Analytical skill

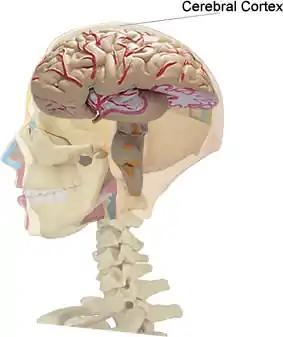
The cerebral cortex is responsible for analytical thinking in the human brain.

Analytical skill is the ability to deconstruct information into smaller categories in order to draw conclusions. Analytical skill consists of categories that include logical reasoning, critical thinking, communication, research, data analysis and creativity. Analytical skill is taught in contemporary education with the intention of fostering the appropriate practices for future professions. The professions that adopt analytical skill include educational institutions, public institutions, community organisations and industry.